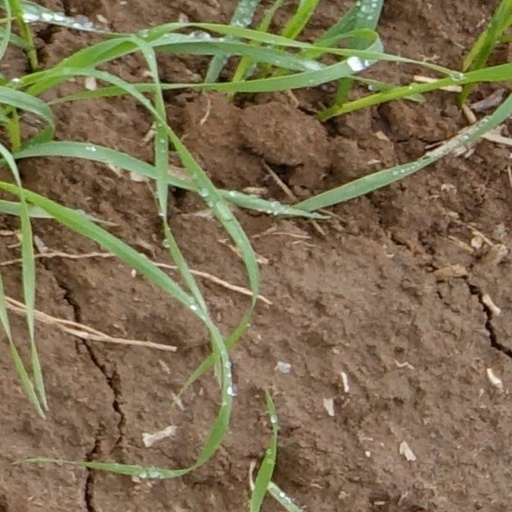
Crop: wheat